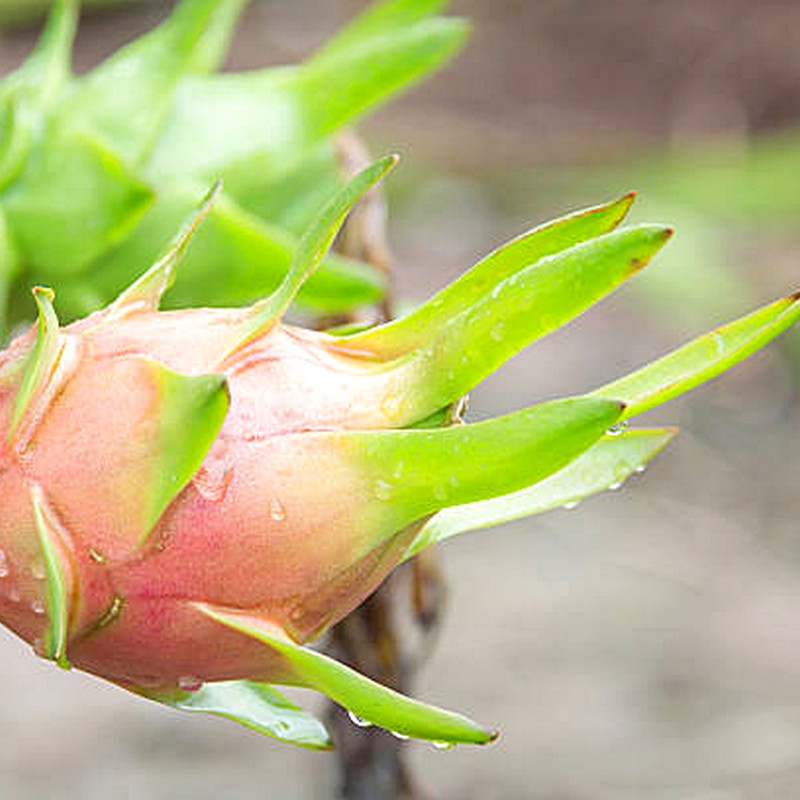
Label: Mature Dragon Fruit